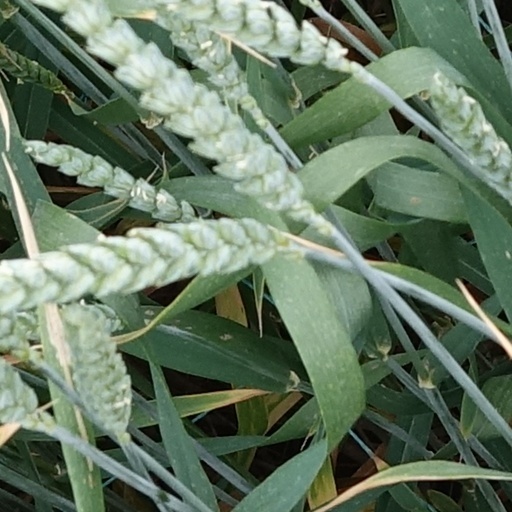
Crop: wheat